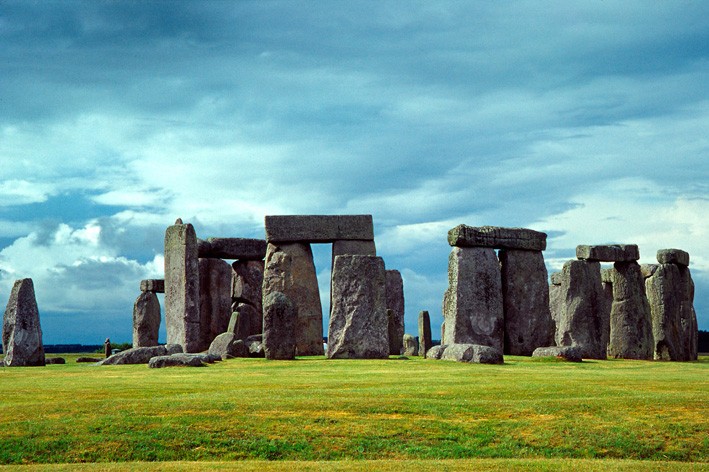
Landmark: Stonehenge